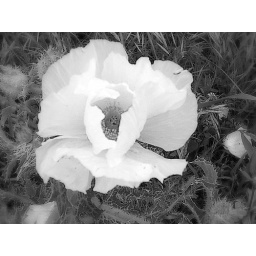
Prickly in black and white